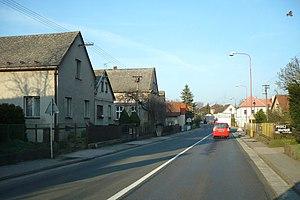
Dolany est une commune du district de Náchod, dans la région de Hradec Králové, en République tchèque. Sa population s'élevait à 675 habitants en 2017.